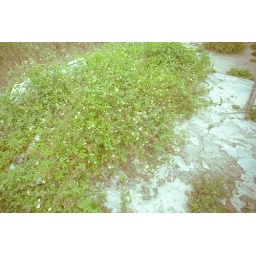
The little flowers in the grass